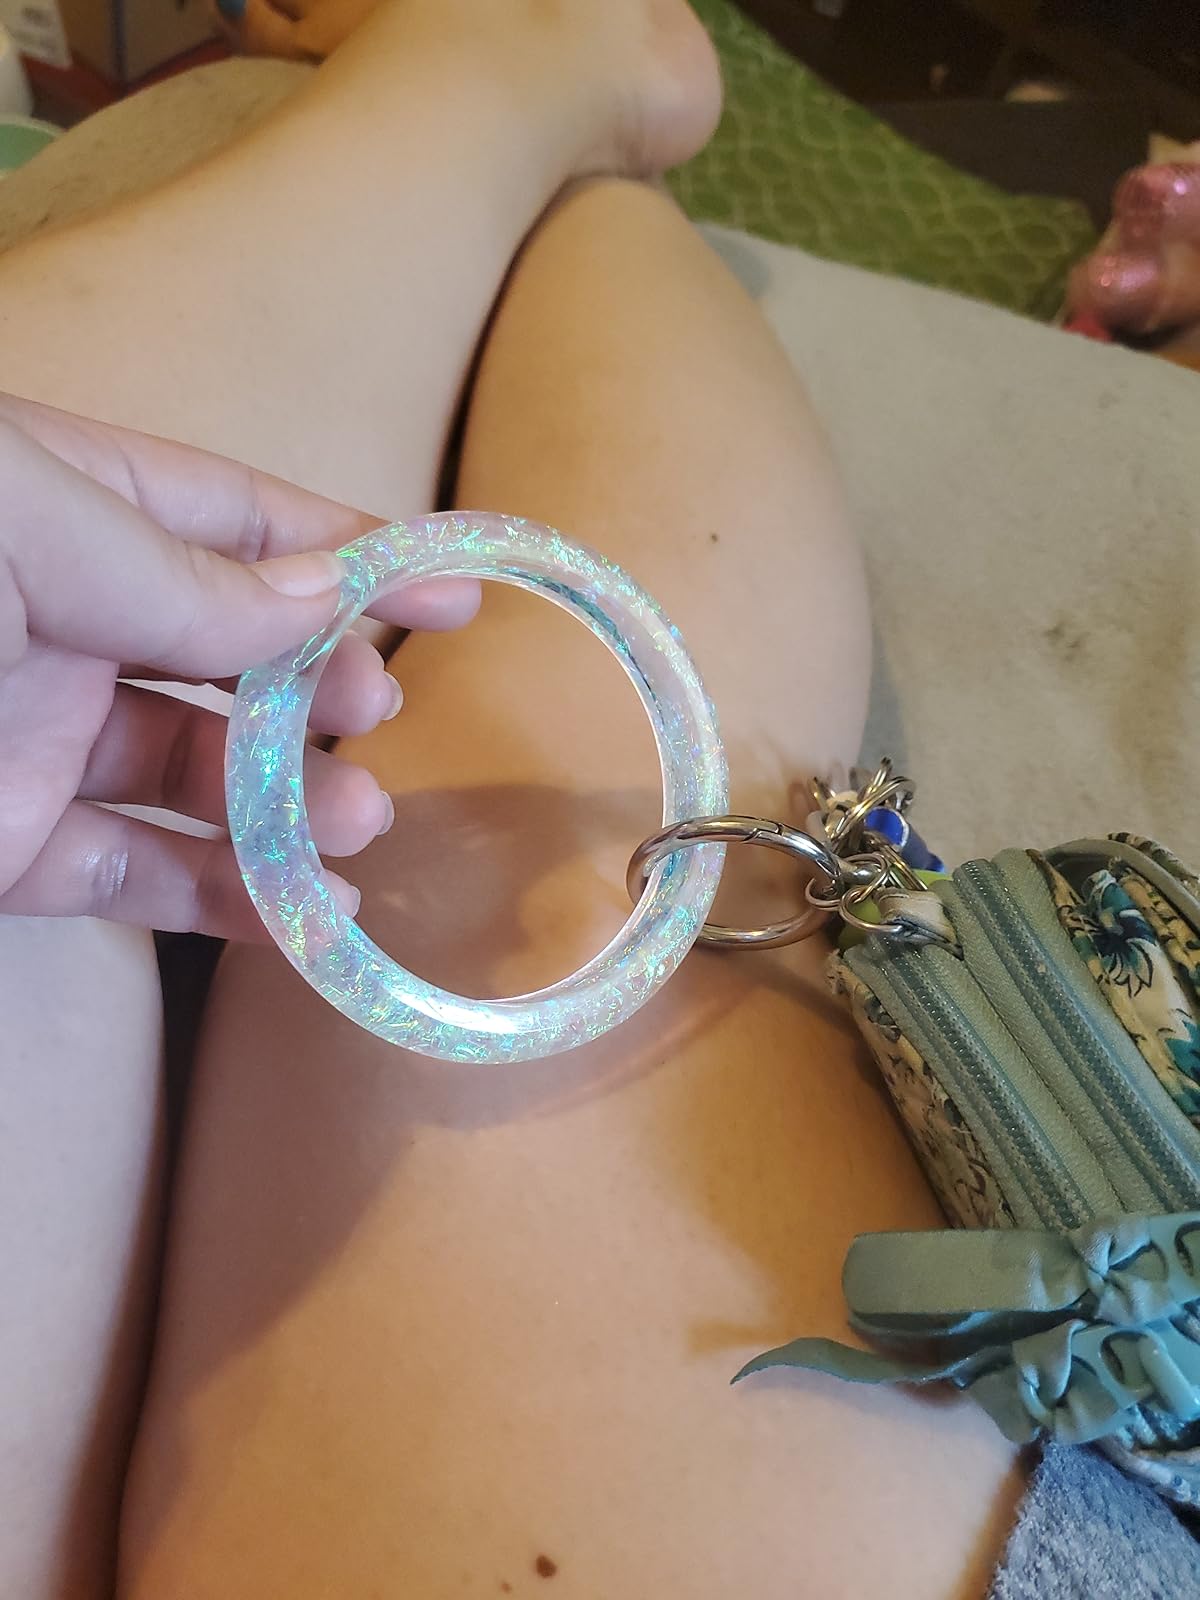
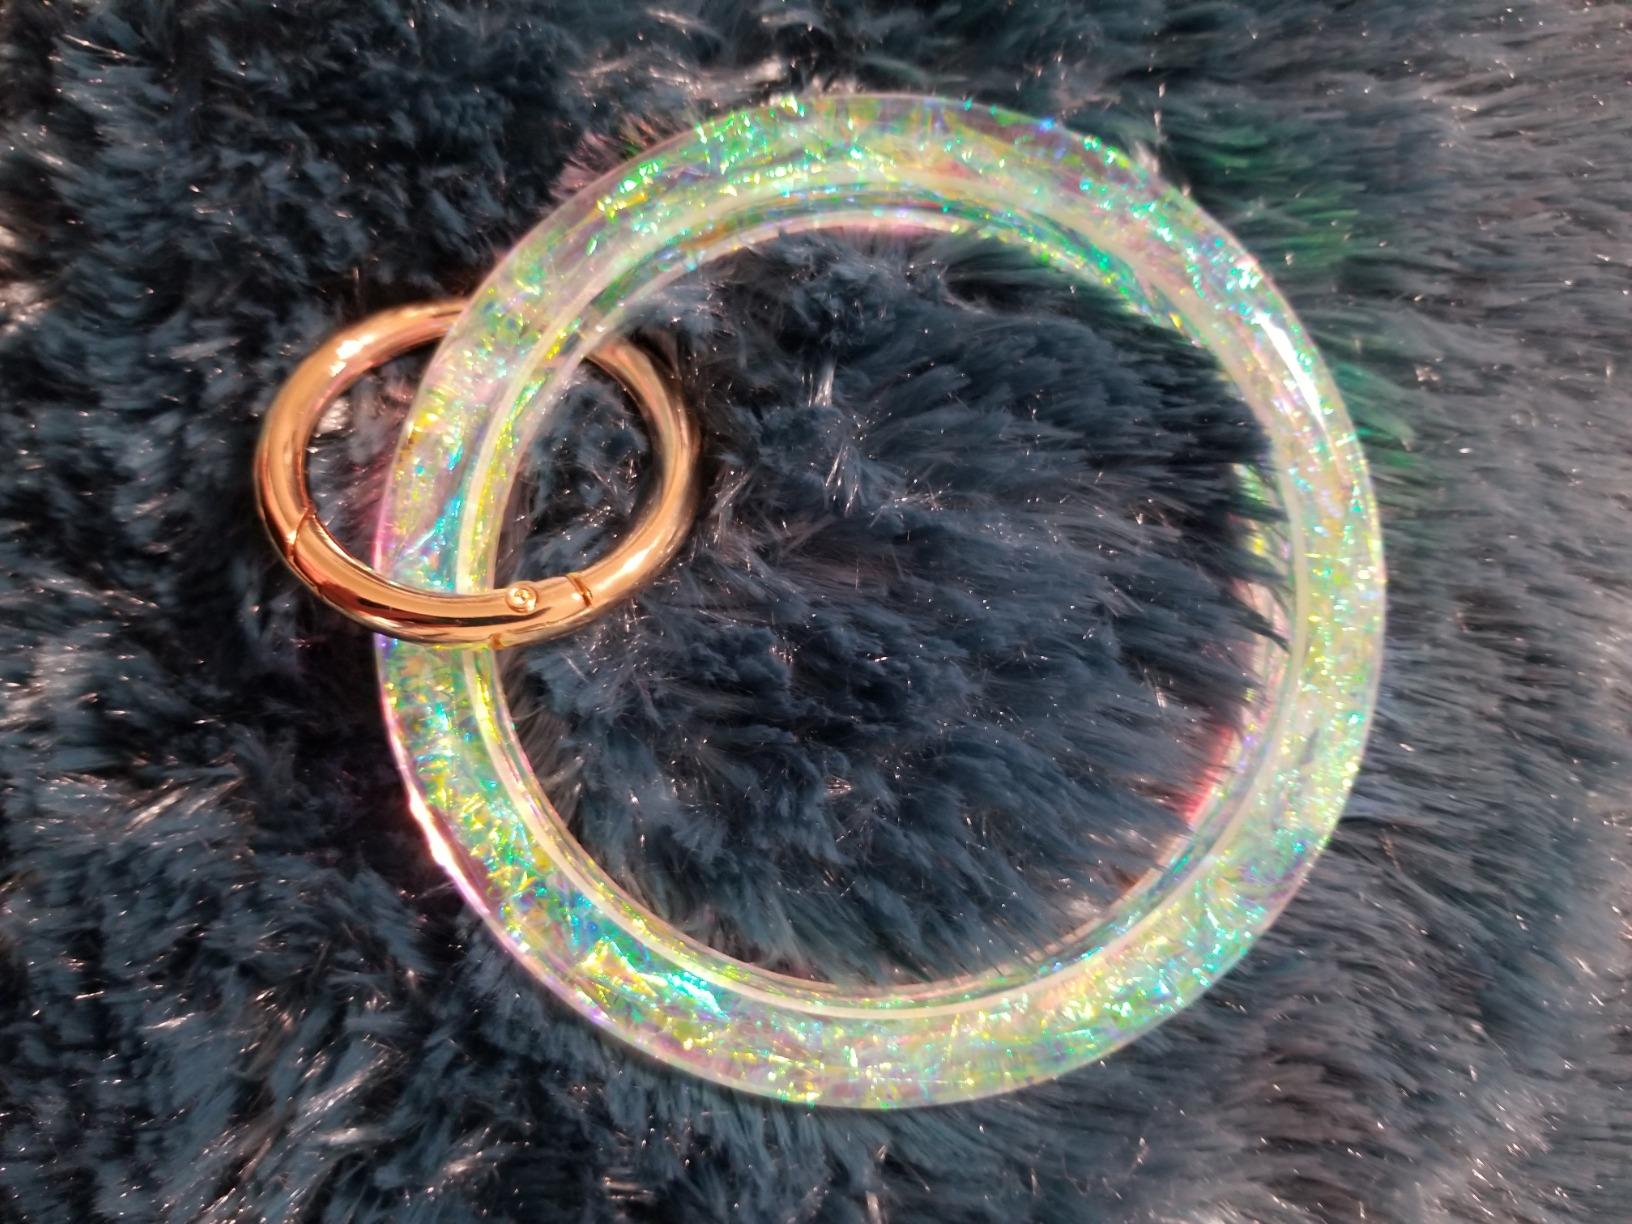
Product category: accessories_keychain
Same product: yes